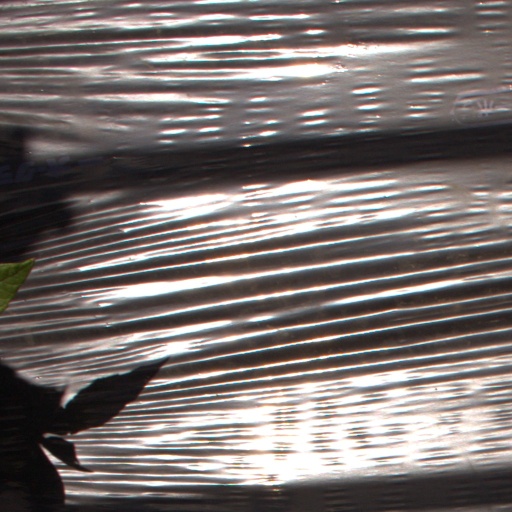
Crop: Jerusalem artichoke